Battlefield Vegas

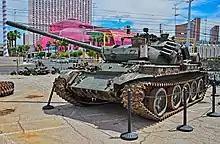
A T-55 tank at Battlefield Vegas

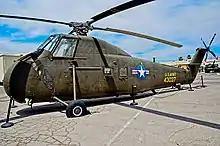
A Sikorsky H-34 helicopter at Battlefield Vegas

The Battlefield Vegas complex is surrounded by a chain-link fence wrapped in "shredded canvas" and containing barbed wire. Inside the fence are tanks, helicopters, and sandbags. It has a single-story structure with eaves decorated with images of guns. The building houses an indoor shooting range and a gift shop. The gift shop allows customers to purchase mementos such as guns, "toy grenades for ages 3 and up", T-shirts, and hats.